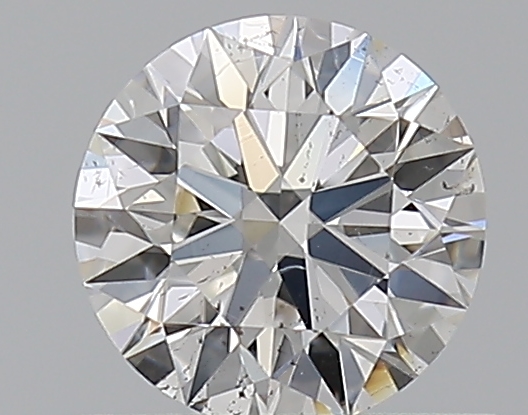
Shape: round
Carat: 0.5
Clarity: SI1
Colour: F
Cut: EX
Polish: EX
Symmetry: EX
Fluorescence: N
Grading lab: GIA
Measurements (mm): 5.08 x 5.1 x 3.14